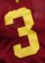
Number: 3